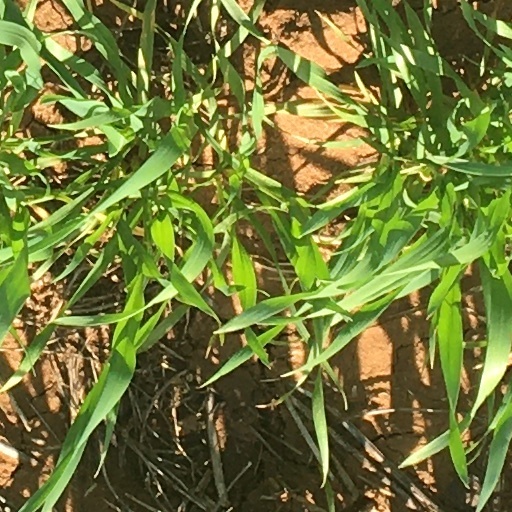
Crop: wheat